Hassan Emami

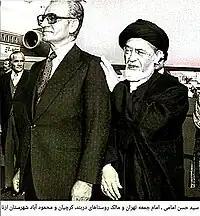
Hassan Emami with Shah

In 1952 Iranian legislative election, Emami stood as a candidate from Kurdish and Sunni city of Mahabad, where he had never been. He was elected with the interference by "Artesh", thus Mohammad Mossadegh asked the parliament to reject his credentials but he was affirmed. On 1 July 1952, he defeated the National Front-backed Abdullah Moazzami for the Speaker of the Parliament of Iran. Emami fled the country following the 21 July pro-Mohammad Mossadegh demonstrations and offered his resignation in a message from Geneva.